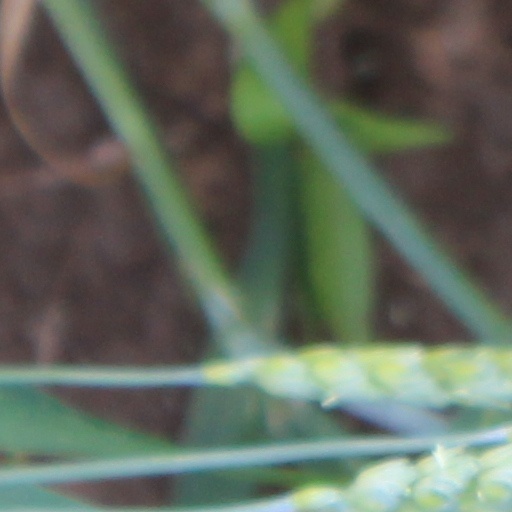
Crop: wheat